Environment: real
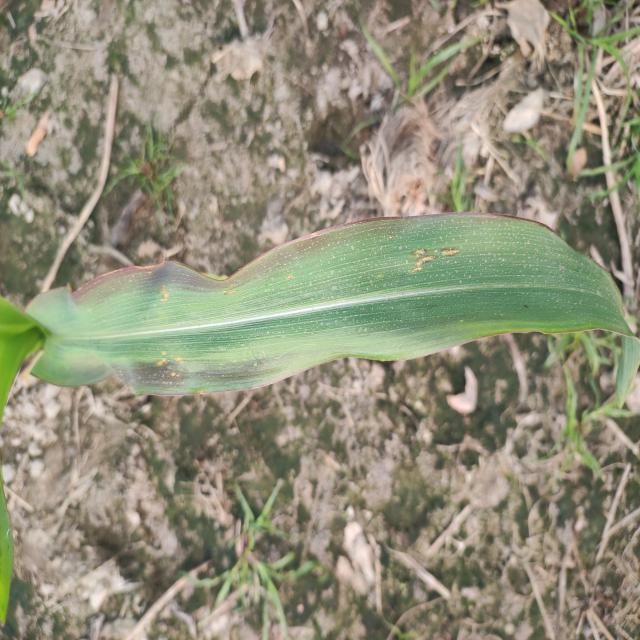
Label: phosphorus_deficiency